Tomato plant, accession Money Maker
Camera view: vertical (180 deg); turntable rotation: 240 degrees
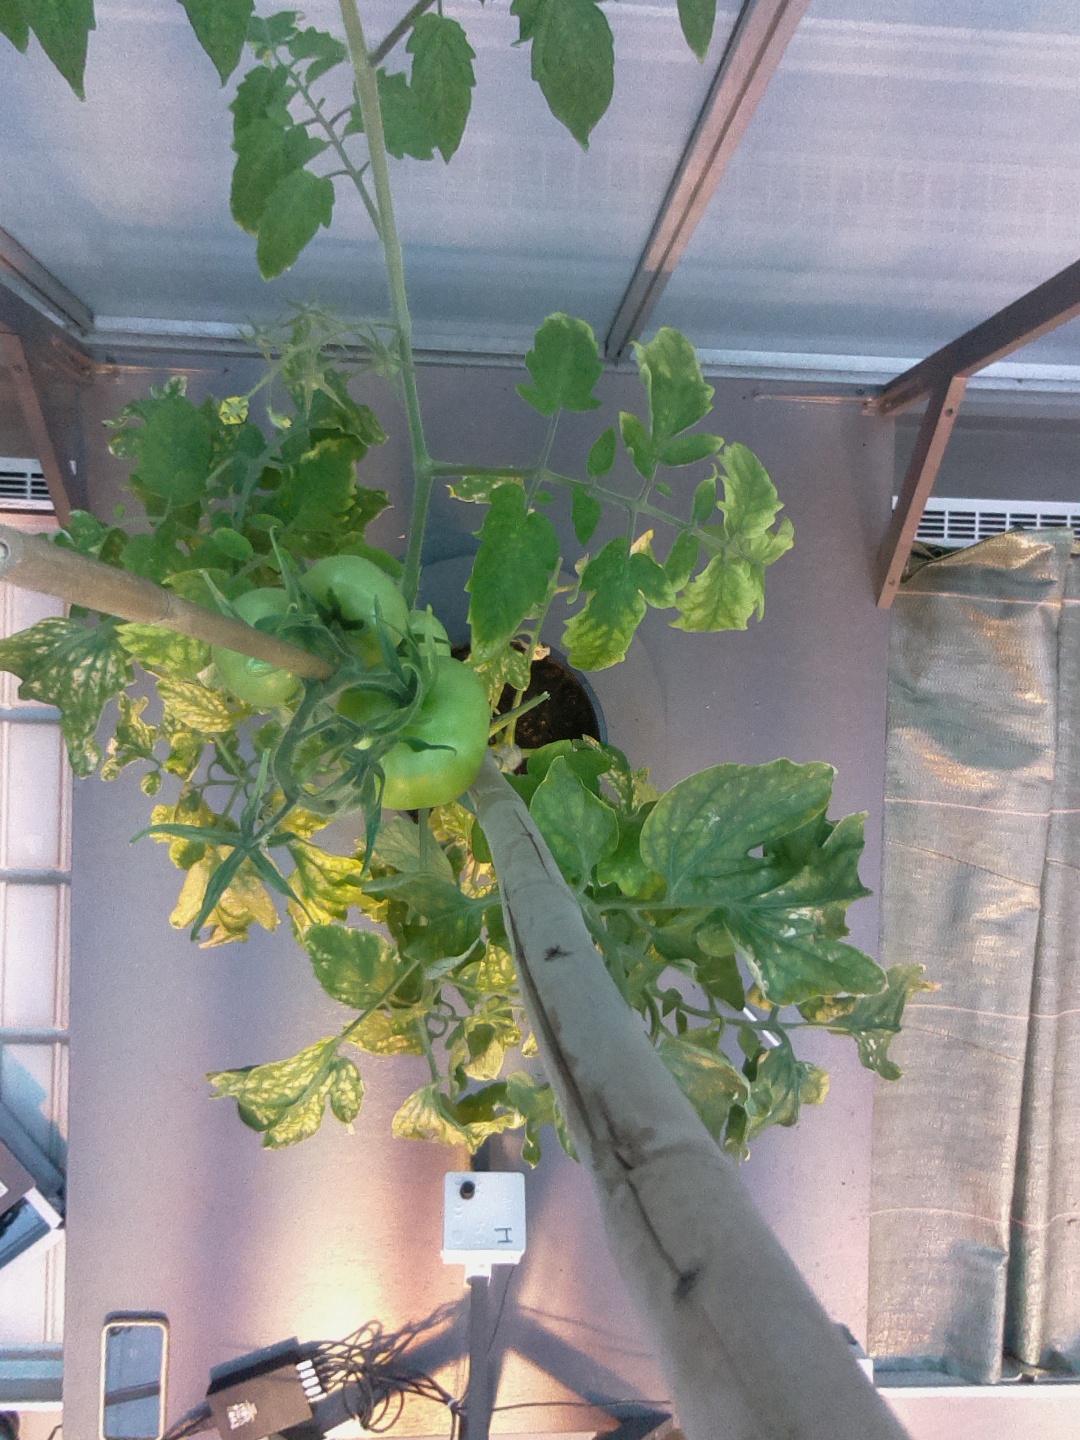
BBCH growth stage 76: 60%-70% of final fruit size